Lower Westheimer, Houston

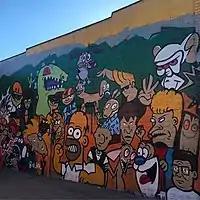
Street Art in Lower Westheimer

Art businesses have been present in the area dating as far back as the 1970s. Lower Westheimer was also the location of the Westheimer Street Festival, which eventually absorbed into the Free Press Summer Festival. Since the 70s, the community has grown, and currently, one can find art galleries across the neighborhood. Famed art collectors John de Menil and Dominique de Menil opened the Menil Collection is located within the area, and it now operates as a museum.